HMS Niemen (1809)

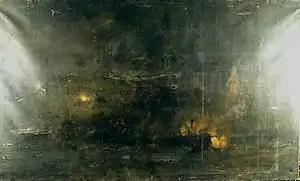
French frigate "Niémen fighting" against HMS "Amethyst" and "Arethusa" at the Battle of Niemen, by Jean-Baptiste Henri Durand-Brager

Chantier Courau Frères at Bordeaux built "Niémen" to a design by Pierre Rolland, carrying 40 guns. She was launched in 1808 but spent only months in French service. She was commissioned at Bordeaux on 22 November 1808, but not completed until January 1809. On 4 April 1809 she sailed under the command of Commandant Jean Dupotet for Fort-de-France with stores and a substantial crew of 319.